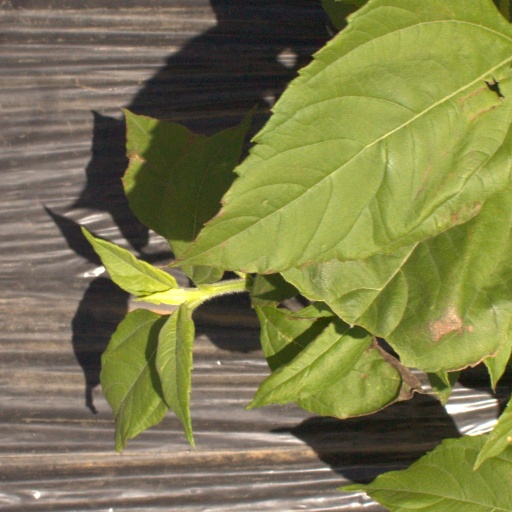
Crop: Jerusalem artichoke